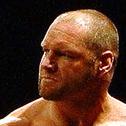
Age: 34